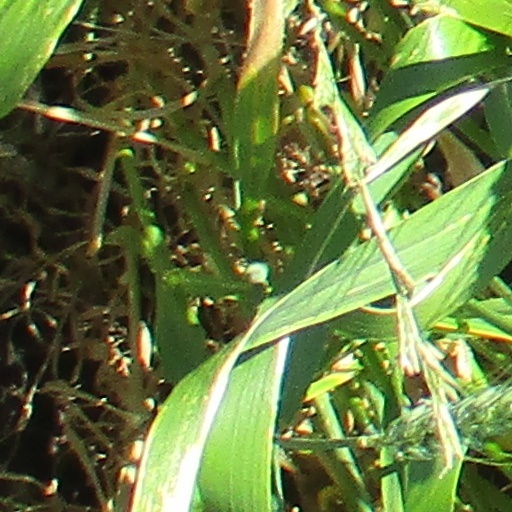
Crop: wheat